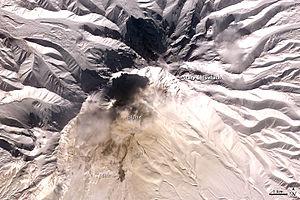
Le Chiveloutch ou Cheveloutch, en cyrillique Шивелуч ou Шевелуч, est un volcan de Russie situé dans la péninsule du Kamtchatka. C'est l'un des volcans les plus grands et les plus actifs de cette région de Russie.